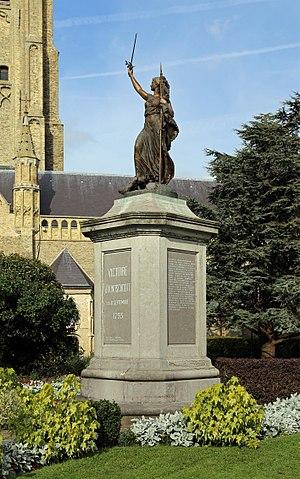
Hondschoote (département du Nord, France)